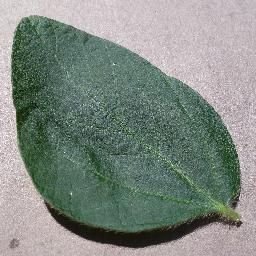
Label: Soybean___healthy